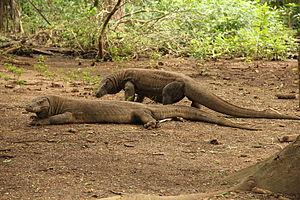
Deux dragons de Komodo en liberté (Komodo National Park)
La koinophilie désigne une préférence pour les partenaires sexuels potentiels les plus communs comportementalement, ou ayant les caractères phénotypiques les plus habituels dans le groupe.
Le Dragon de Komodo ou Varan de Komodo est une espèce de varan qui se rencontre dans les îles de Komodo, Rinca, Florès, Gili Motang et Gili Dasami en Indonésie centrale. Membre de la famille des varanidés, c'est la plus grande espèce vivante de lézard, avec une longueur moyenne de 2 à 3 mètres et une masse d'environ 70 kg. Sa taille inhabituelle est parfois attribuée au gigantisme insulaire car il n'existe pas, dans son habitat naturel, d'autres animaux carnivores pouvant occuper ou partager sa niche écologique, ainsi qu'à ses faibles besoins en énergie. Il est possible que cet animal soit au contraire une forme naine du Mégalania, un varan géant de 8 mètres de long ayant vécu en Australie au moins jusqu'à l'arrivée des premiers aborigènes. En raison de leur taille, ces varans, avec l'aide de bactéries symbiotiques, dominent les écosystèmes dans lesquels ils vivent. Bien que les dragons de Komodo mangent surtout des charognes, ils se nourrissent également d'animaux qu'ils chassent.